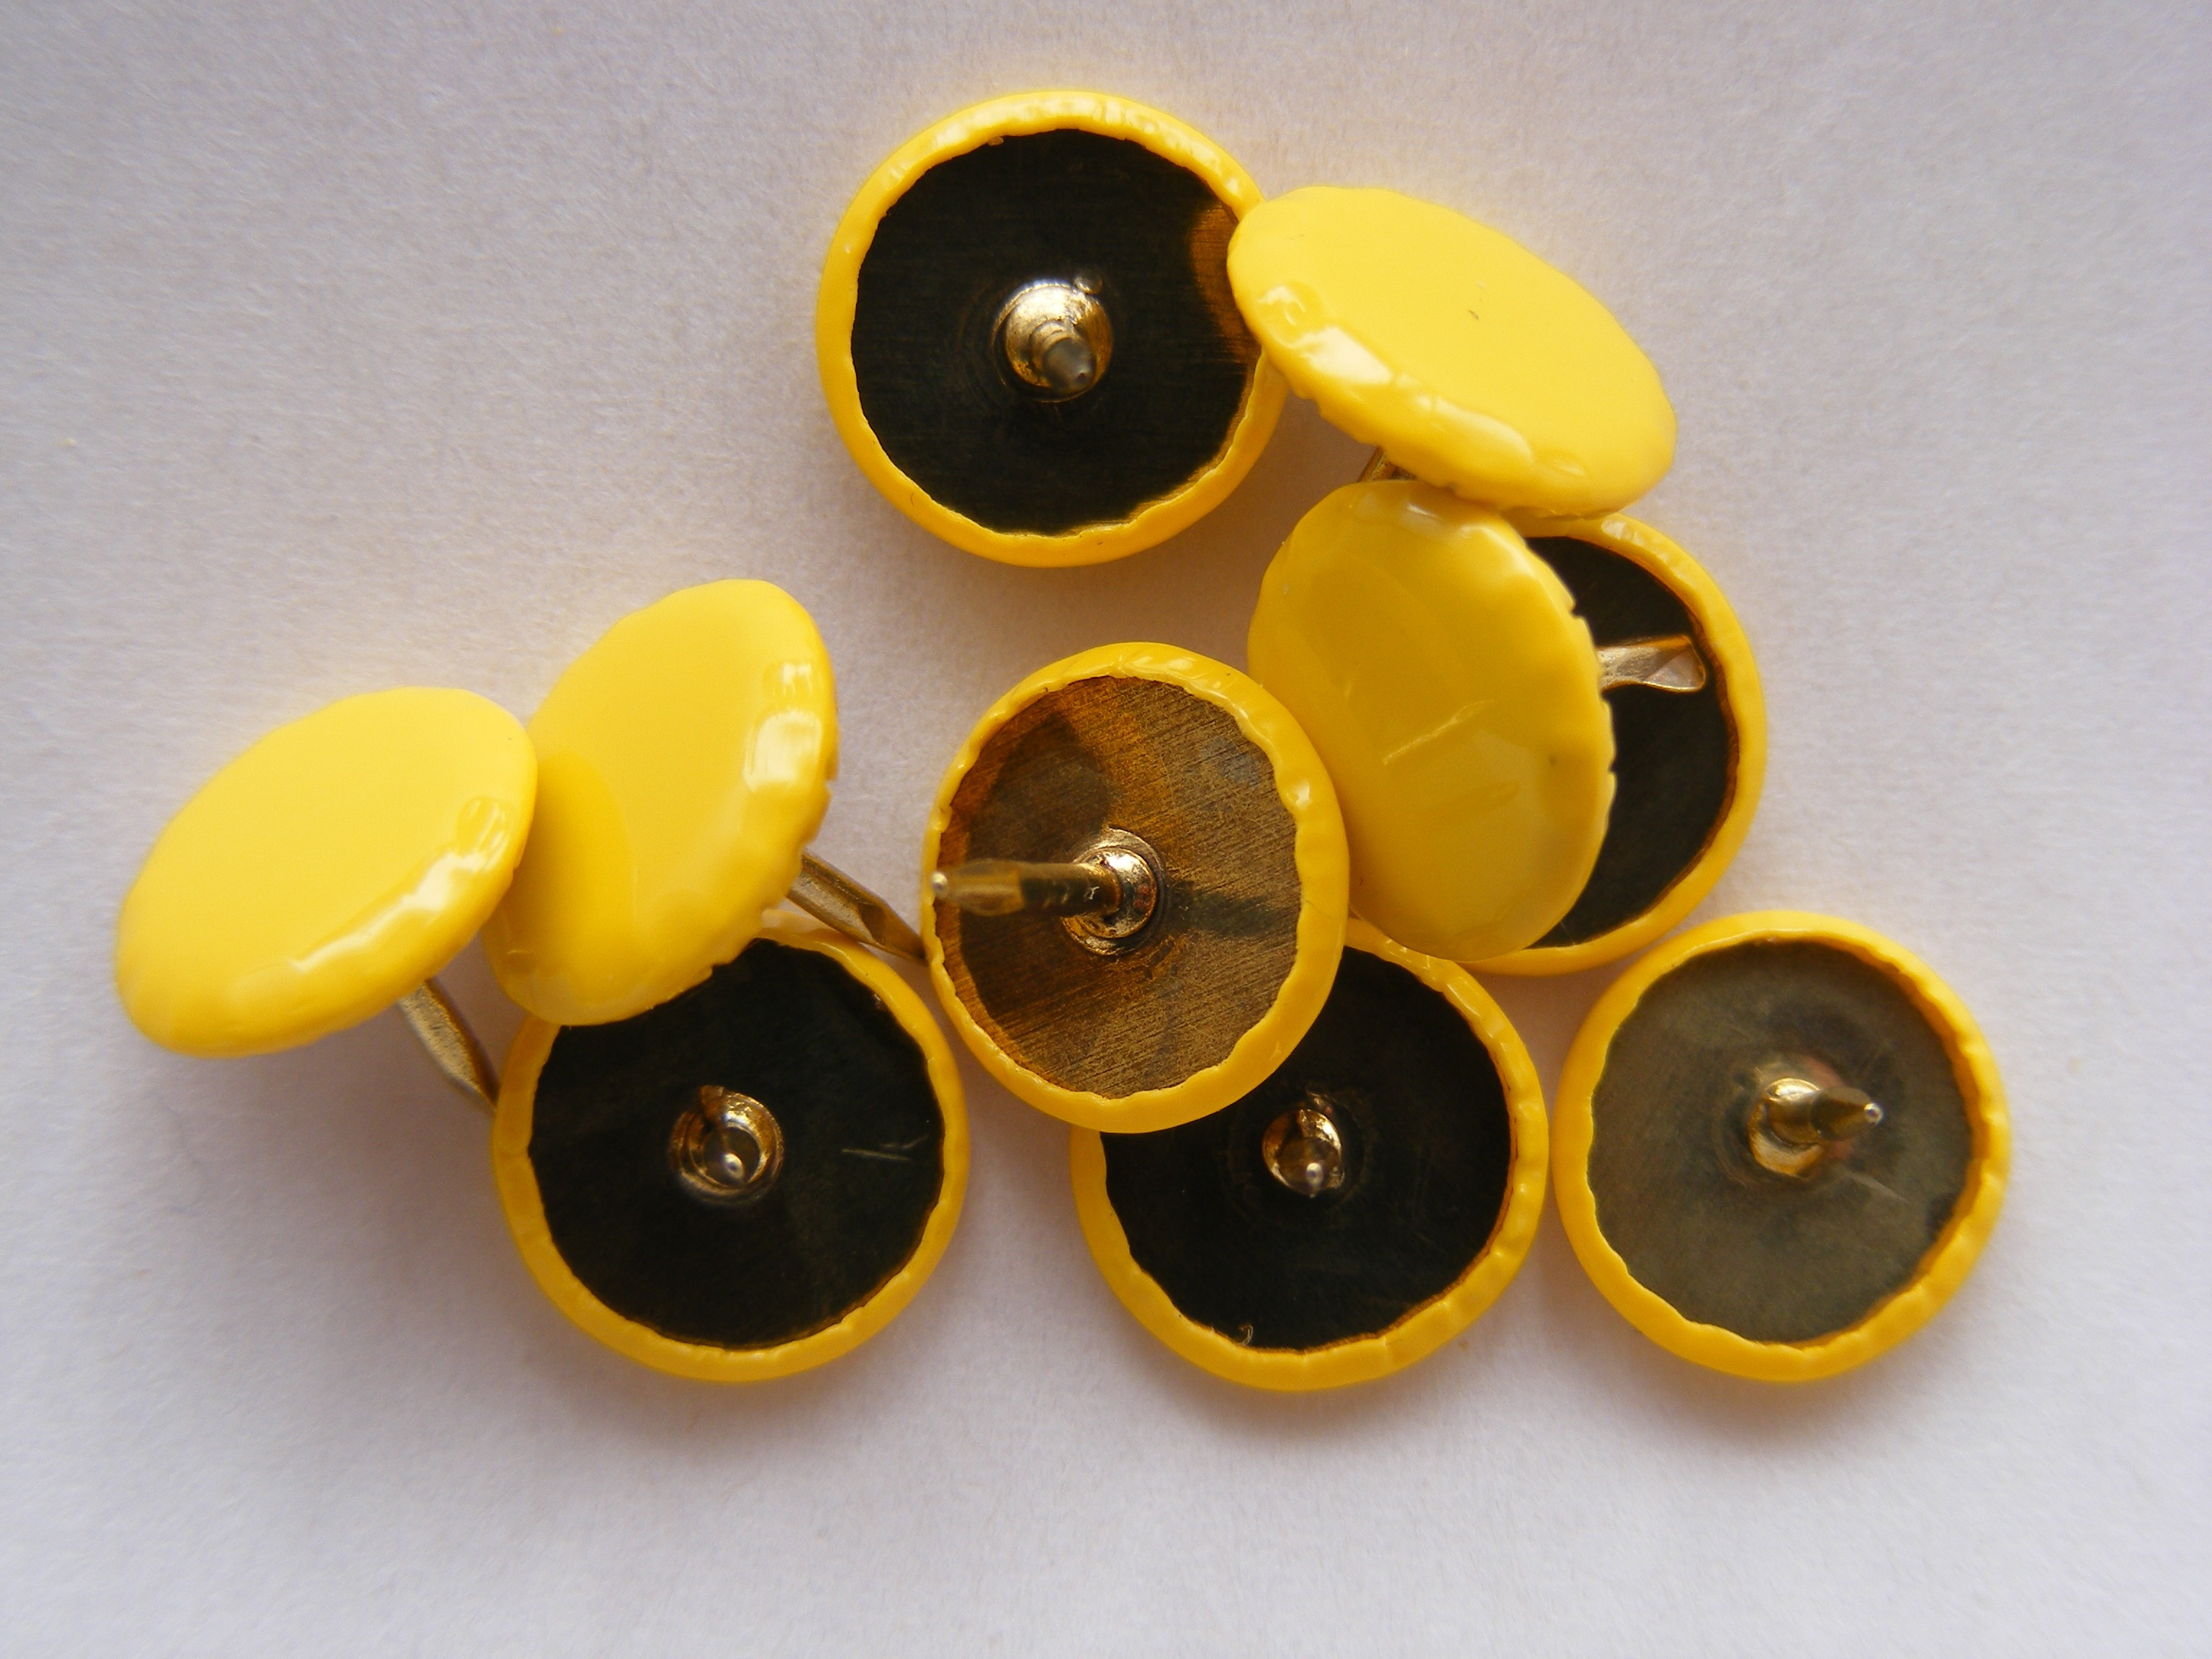
colored, drawing pins, office, supplies, tack, thumbtack, objects